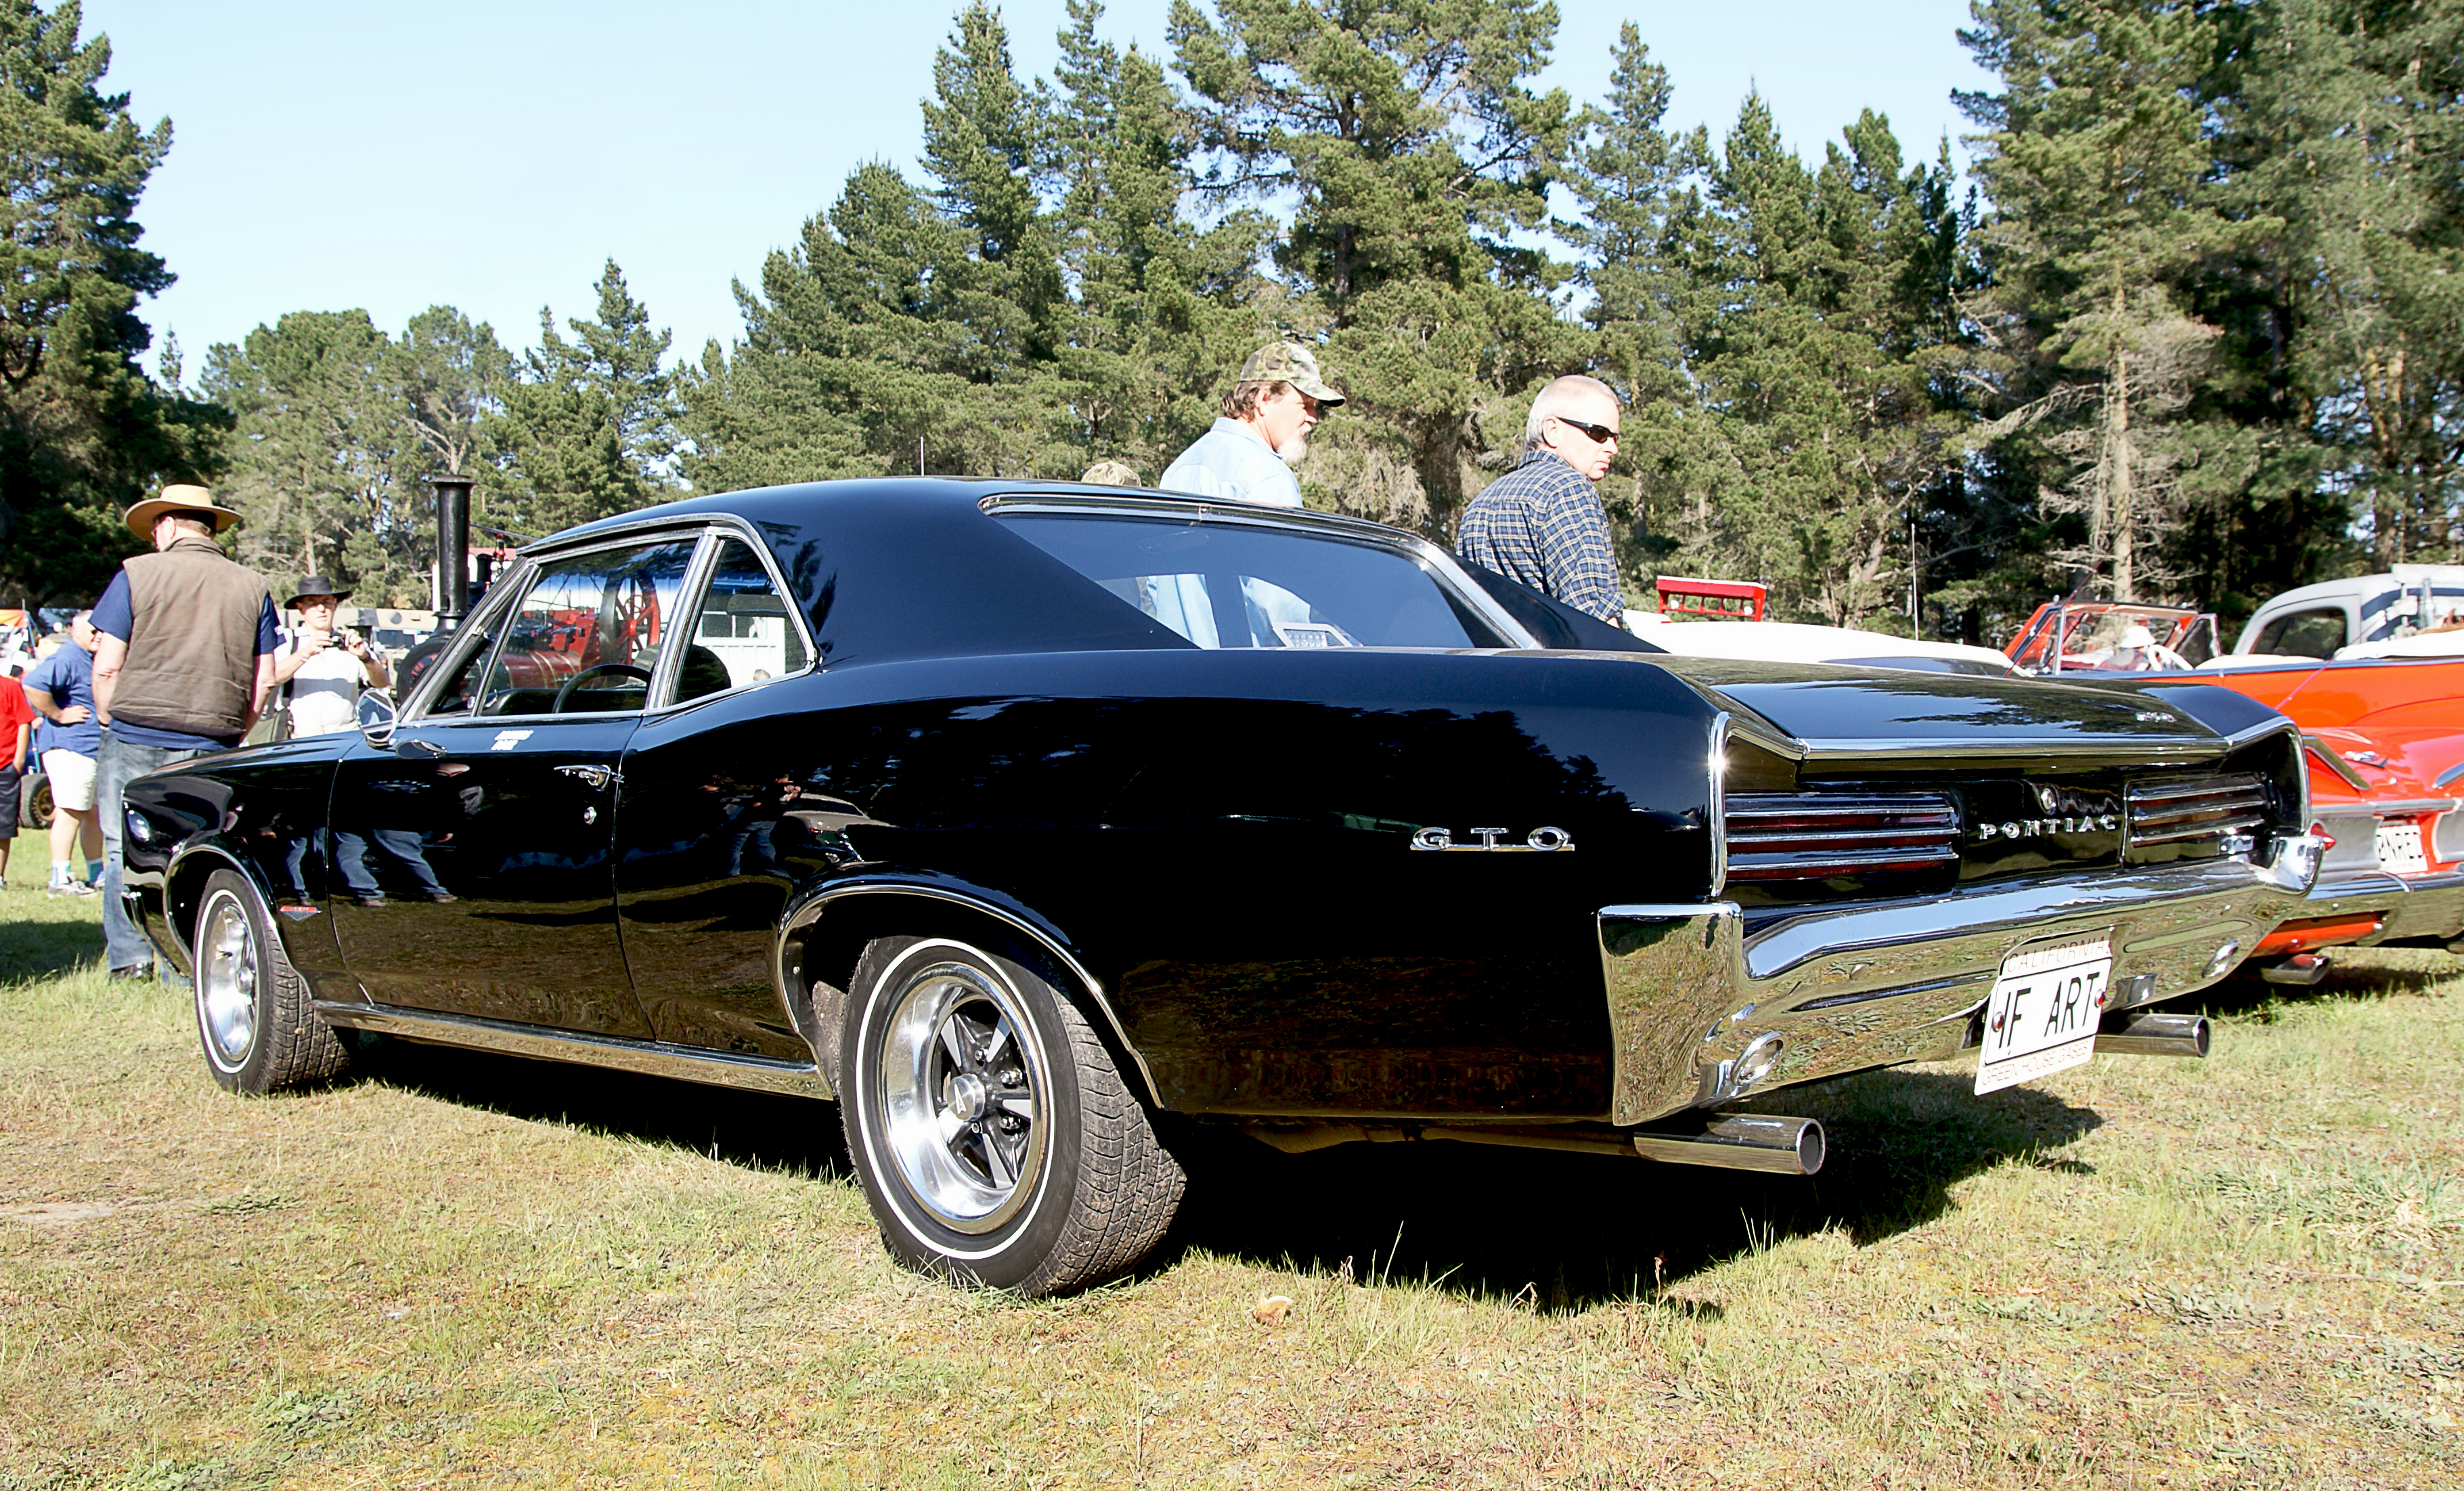
car, vehicle, muscle car, sedan, 1966pontiacgto, antique car, land vehicle, automobile make, automotive exterior, compact car